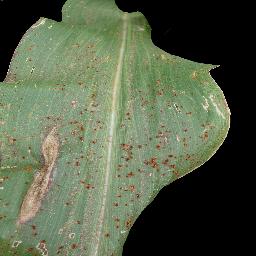
Label: Corn___Common_rust